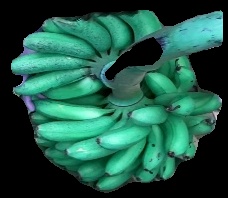
Variety: rasbale
Grade: grade1